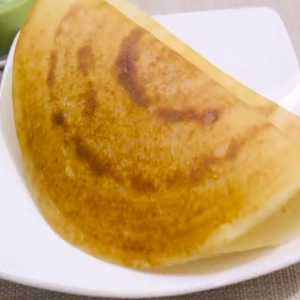
Dish: dosa